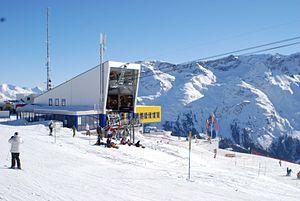
La chaîne de la Bernina est un massif des Alpes orientales centrales et des Alpes rhétiques. Il s'élève entre l'Italie et la Suisse.
Saint-Moritz est une commune suisse du canton des Grisons située dans la région de Maloja. Les trois langues qui y sont parlées sont l'allemand, l'italien et le romanche. La ville est nommée respectivement Sankt Moritz, San Maurizio et dans ces idiomes.